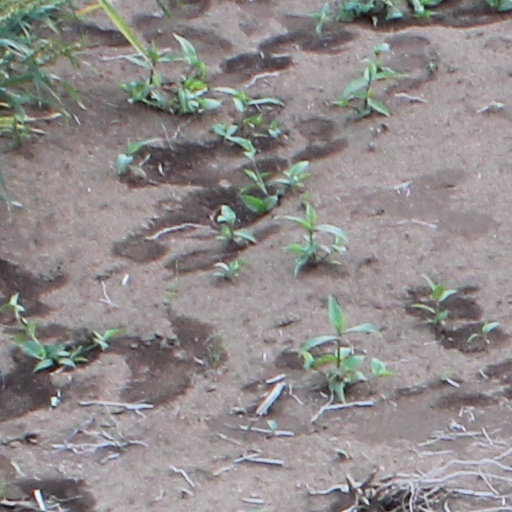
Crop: wheat